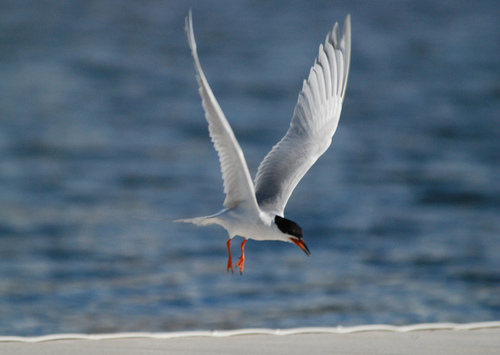
these bird is large and white with a little black on its head with a long beak.
beautiful bird with bright orange legs and a touch of orange on its beak capped with a black head and with soft grey, whitish feathers covering its long wings.
the bird is mostly white, except for its black crown and orange beak.
this large bird has a white body, black crown, and an orange bill and feet.
this is a grey bird with a black head and orange feet.
this is a light gray bird with a black head and birght orange beak and feet.
a medium sized white bird with a black crown and an orange beak and feet.
while this bird is primarily colored white, it has a black crown and both an orange beak and orange feet.
white bird, with black on top of head, bright orange beak and feet
this bird has a black crown, white primaries, and a white belly.
Species: Common Tern